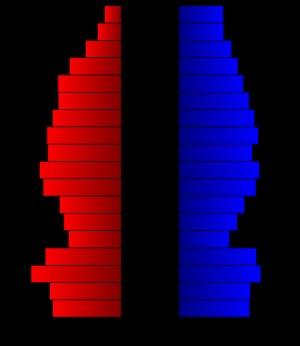
Le comté de Montague, en anglais : Montague County, est un comté situé au nord-est de l'État du Texas aux États-Unis. Fondé le 24 décembre 1857, son siège de comté est la census-designated place de Montague. Selon le recensement de 2010, sa population est de 19 719 habitants, estimée, en 2017, à 19 539 habitants. Le comté a une superficie de 2 430 km², dont 2 411 km² en surfaces terrestres. Il est nommé en l'honneur de Daniel Montague, un soldat américain de la guerre américano-mexicaine.